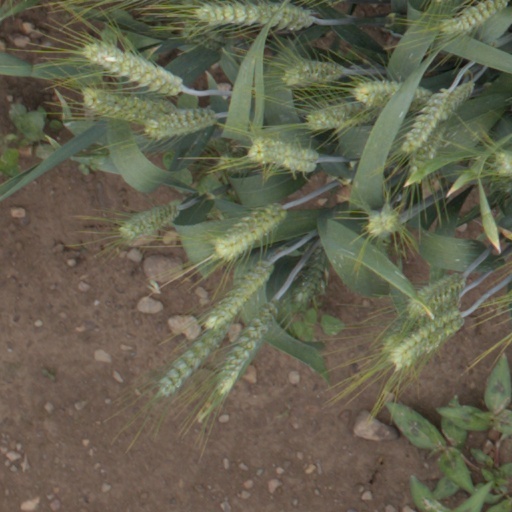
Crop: wheat